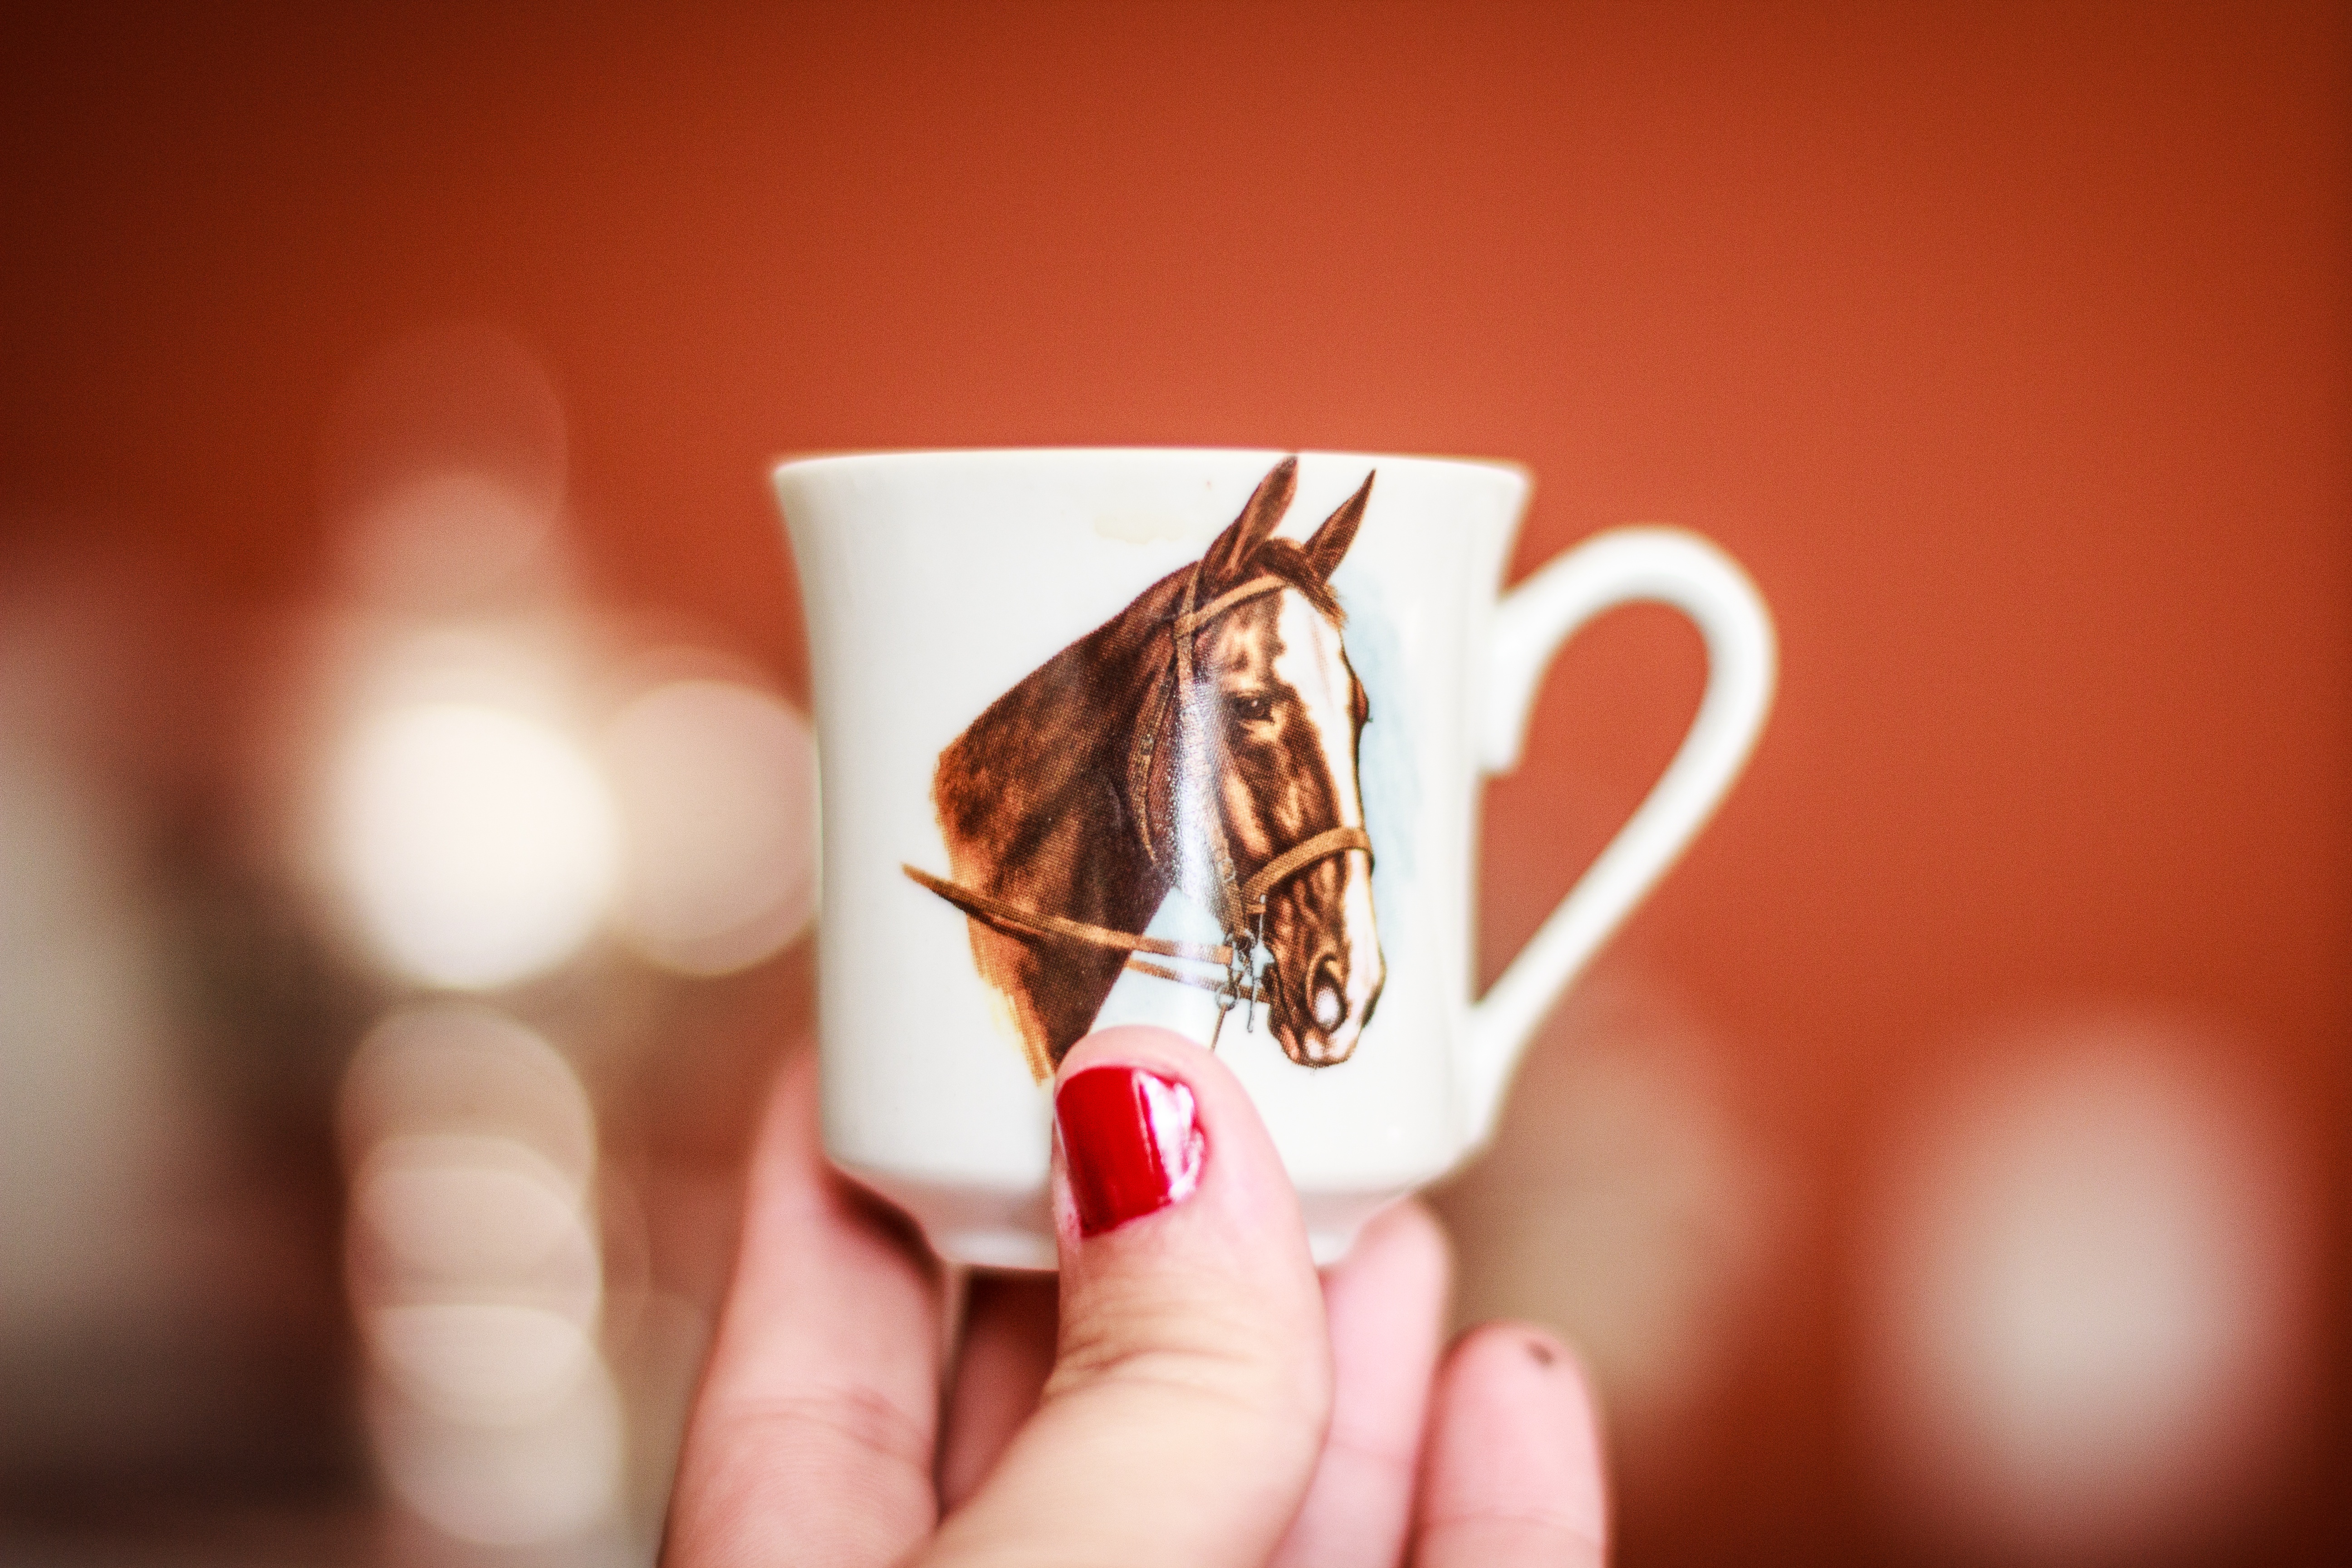
hand, food, red, color, drink, beauty, organ, sweetness, macro photography, flavor, sense, computer wallpaper